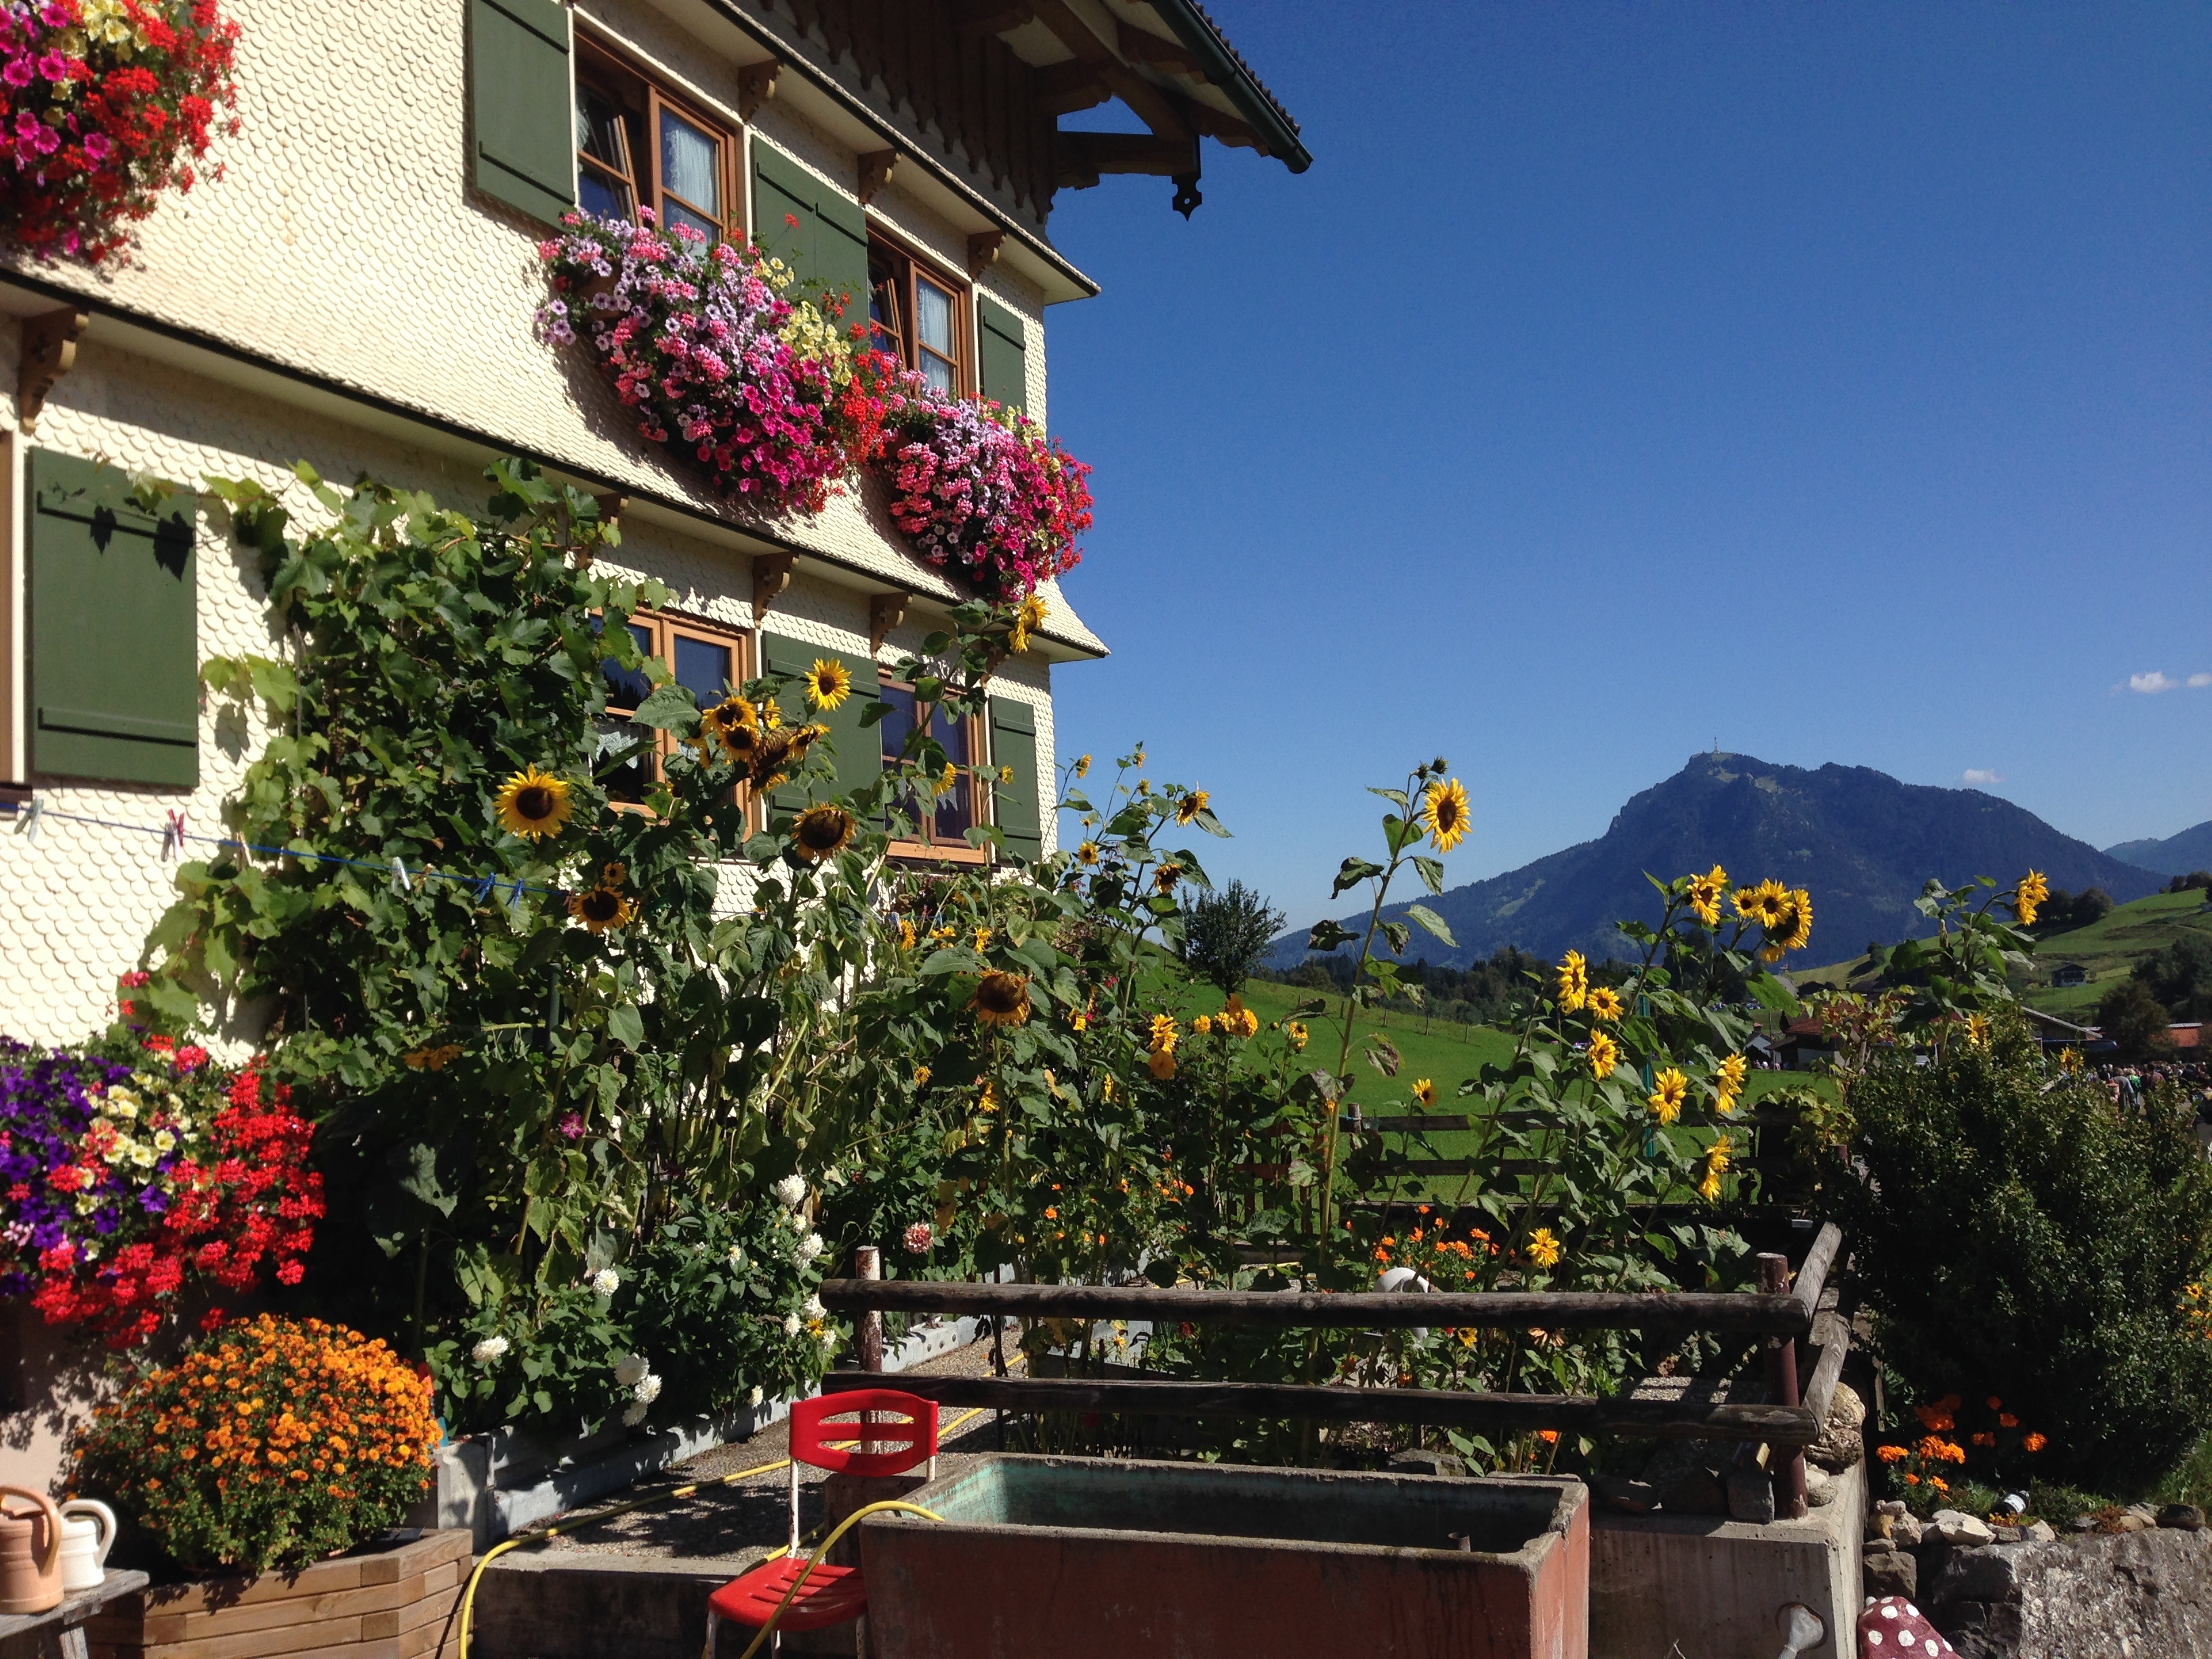
farm, flower, town, view, village, garden, tourism, blue sky, resort, mountains, farmhouse, bavaria, flower box, allg u